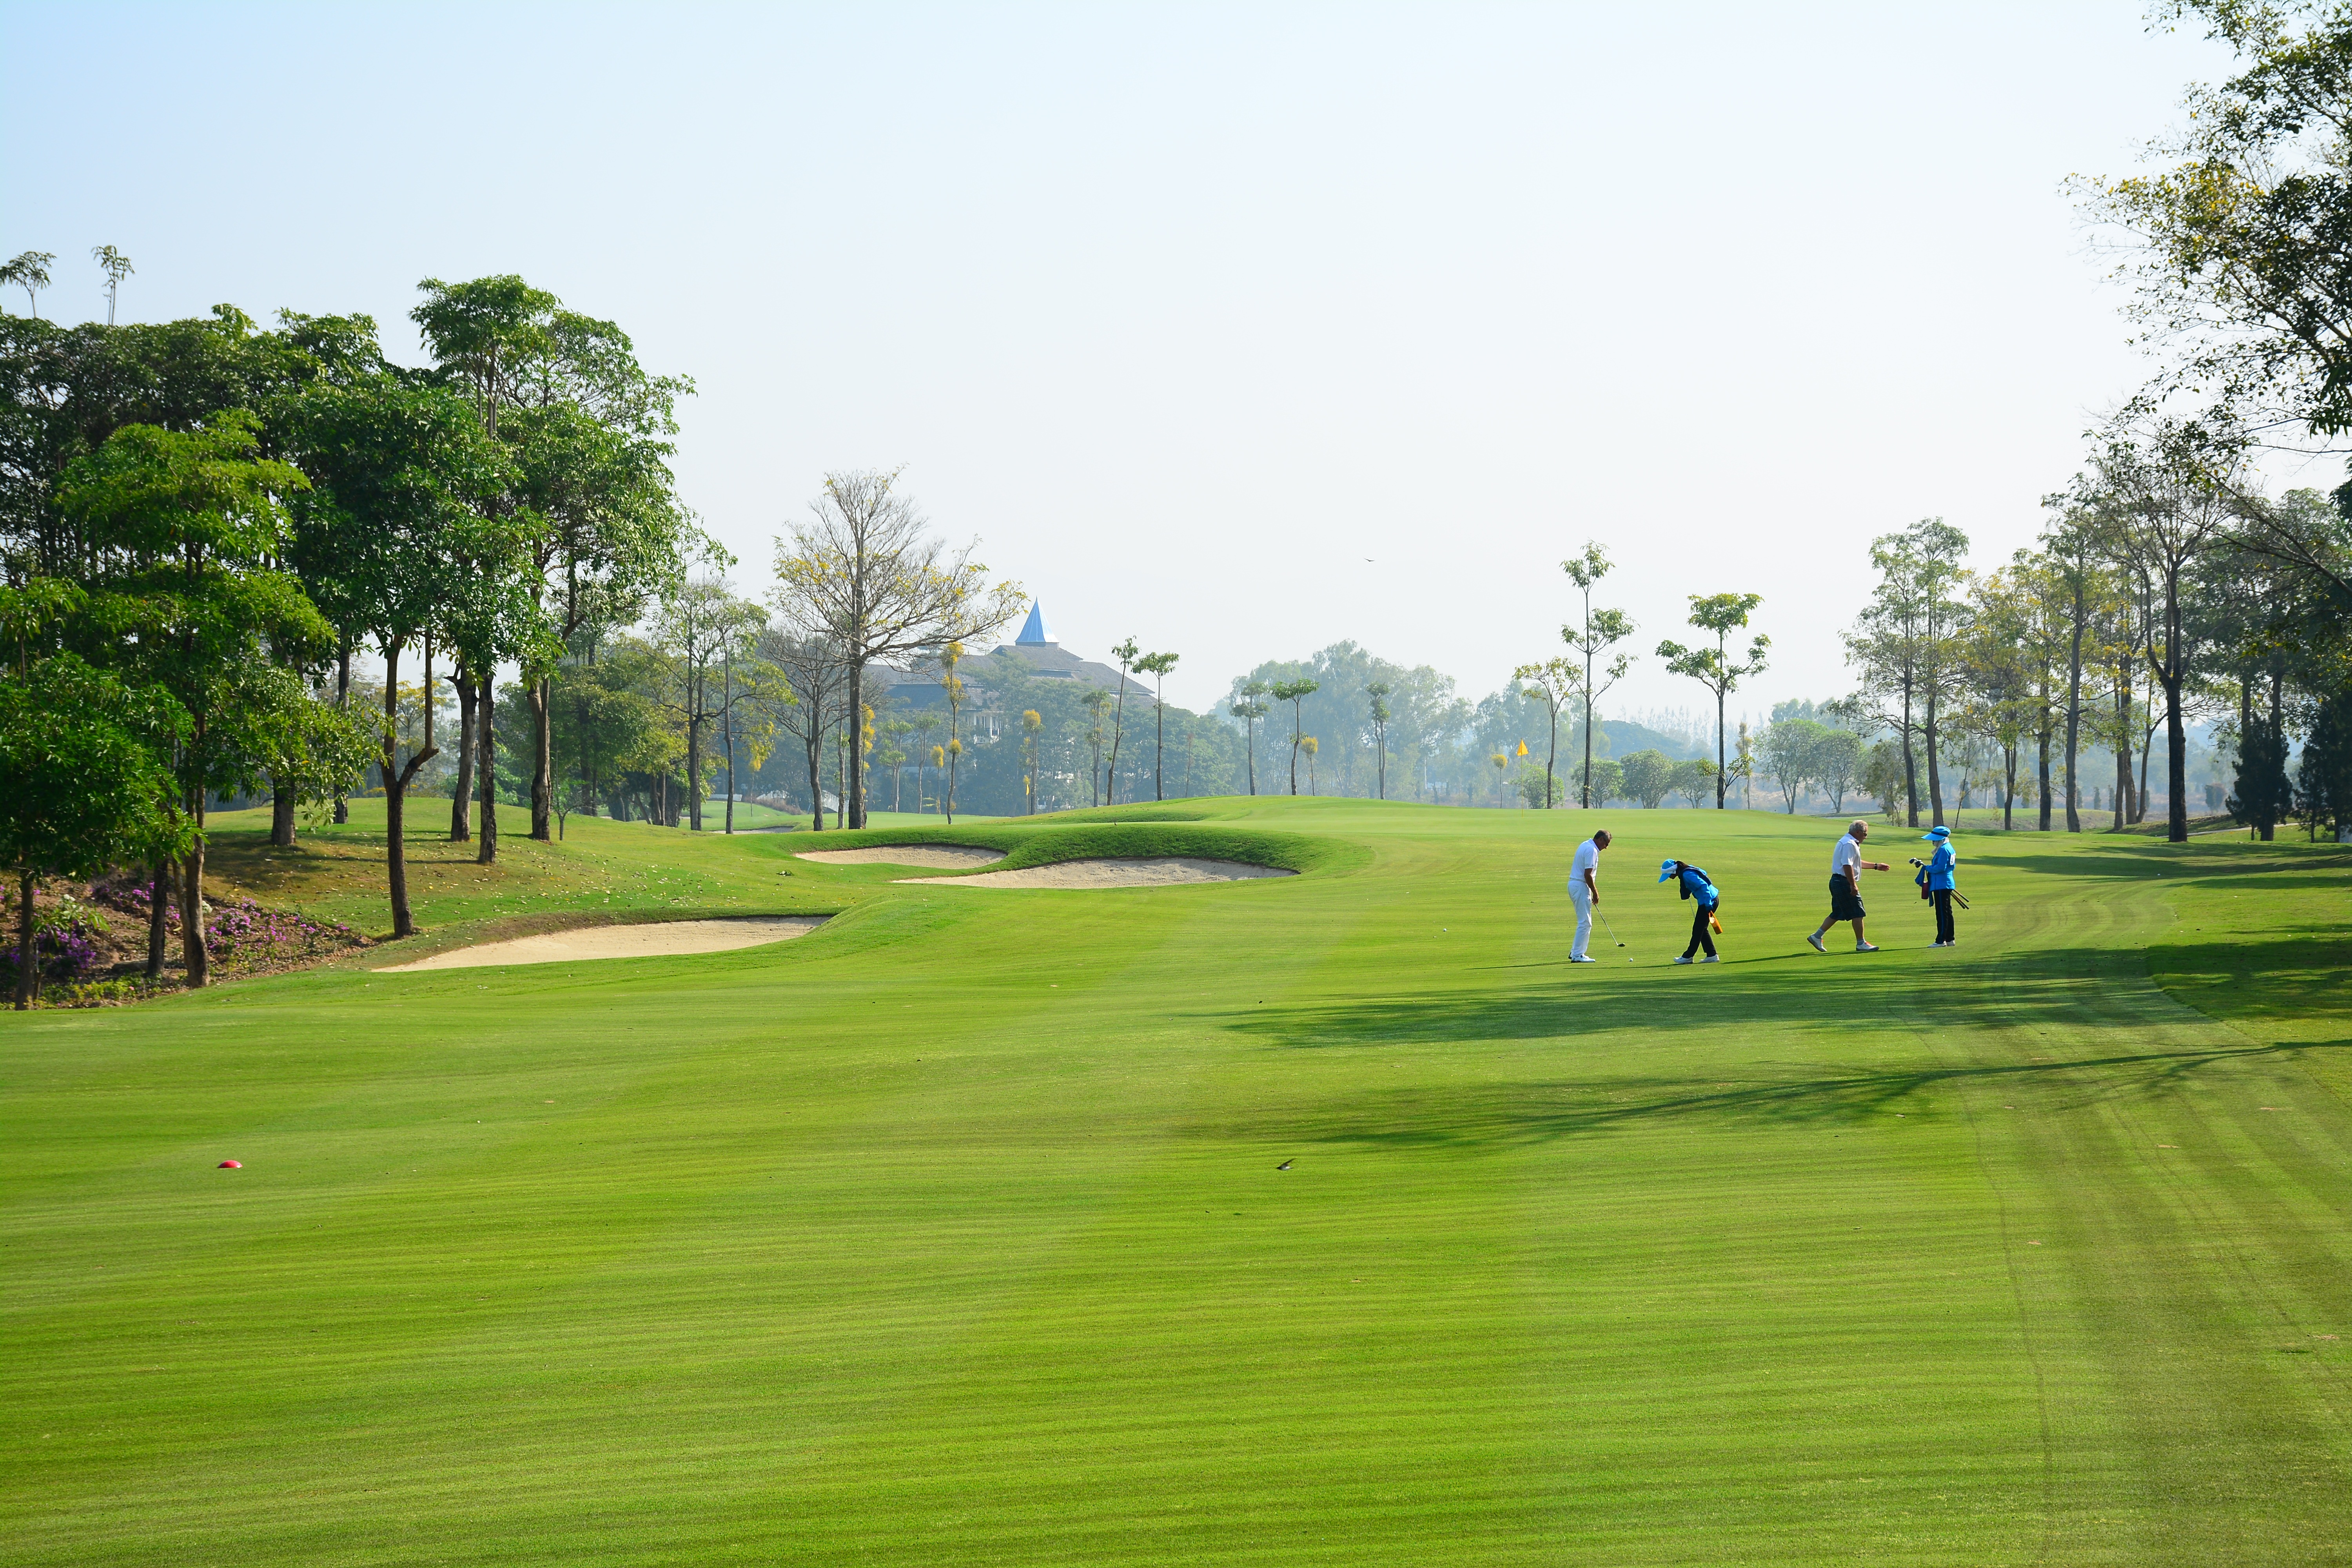
grass, structure, field, lawn, recreation, baseball field, golf, golf course, golf club, sports, outdoor recreation, gassan lagacy, lumphun, sport venue, pitch and putt